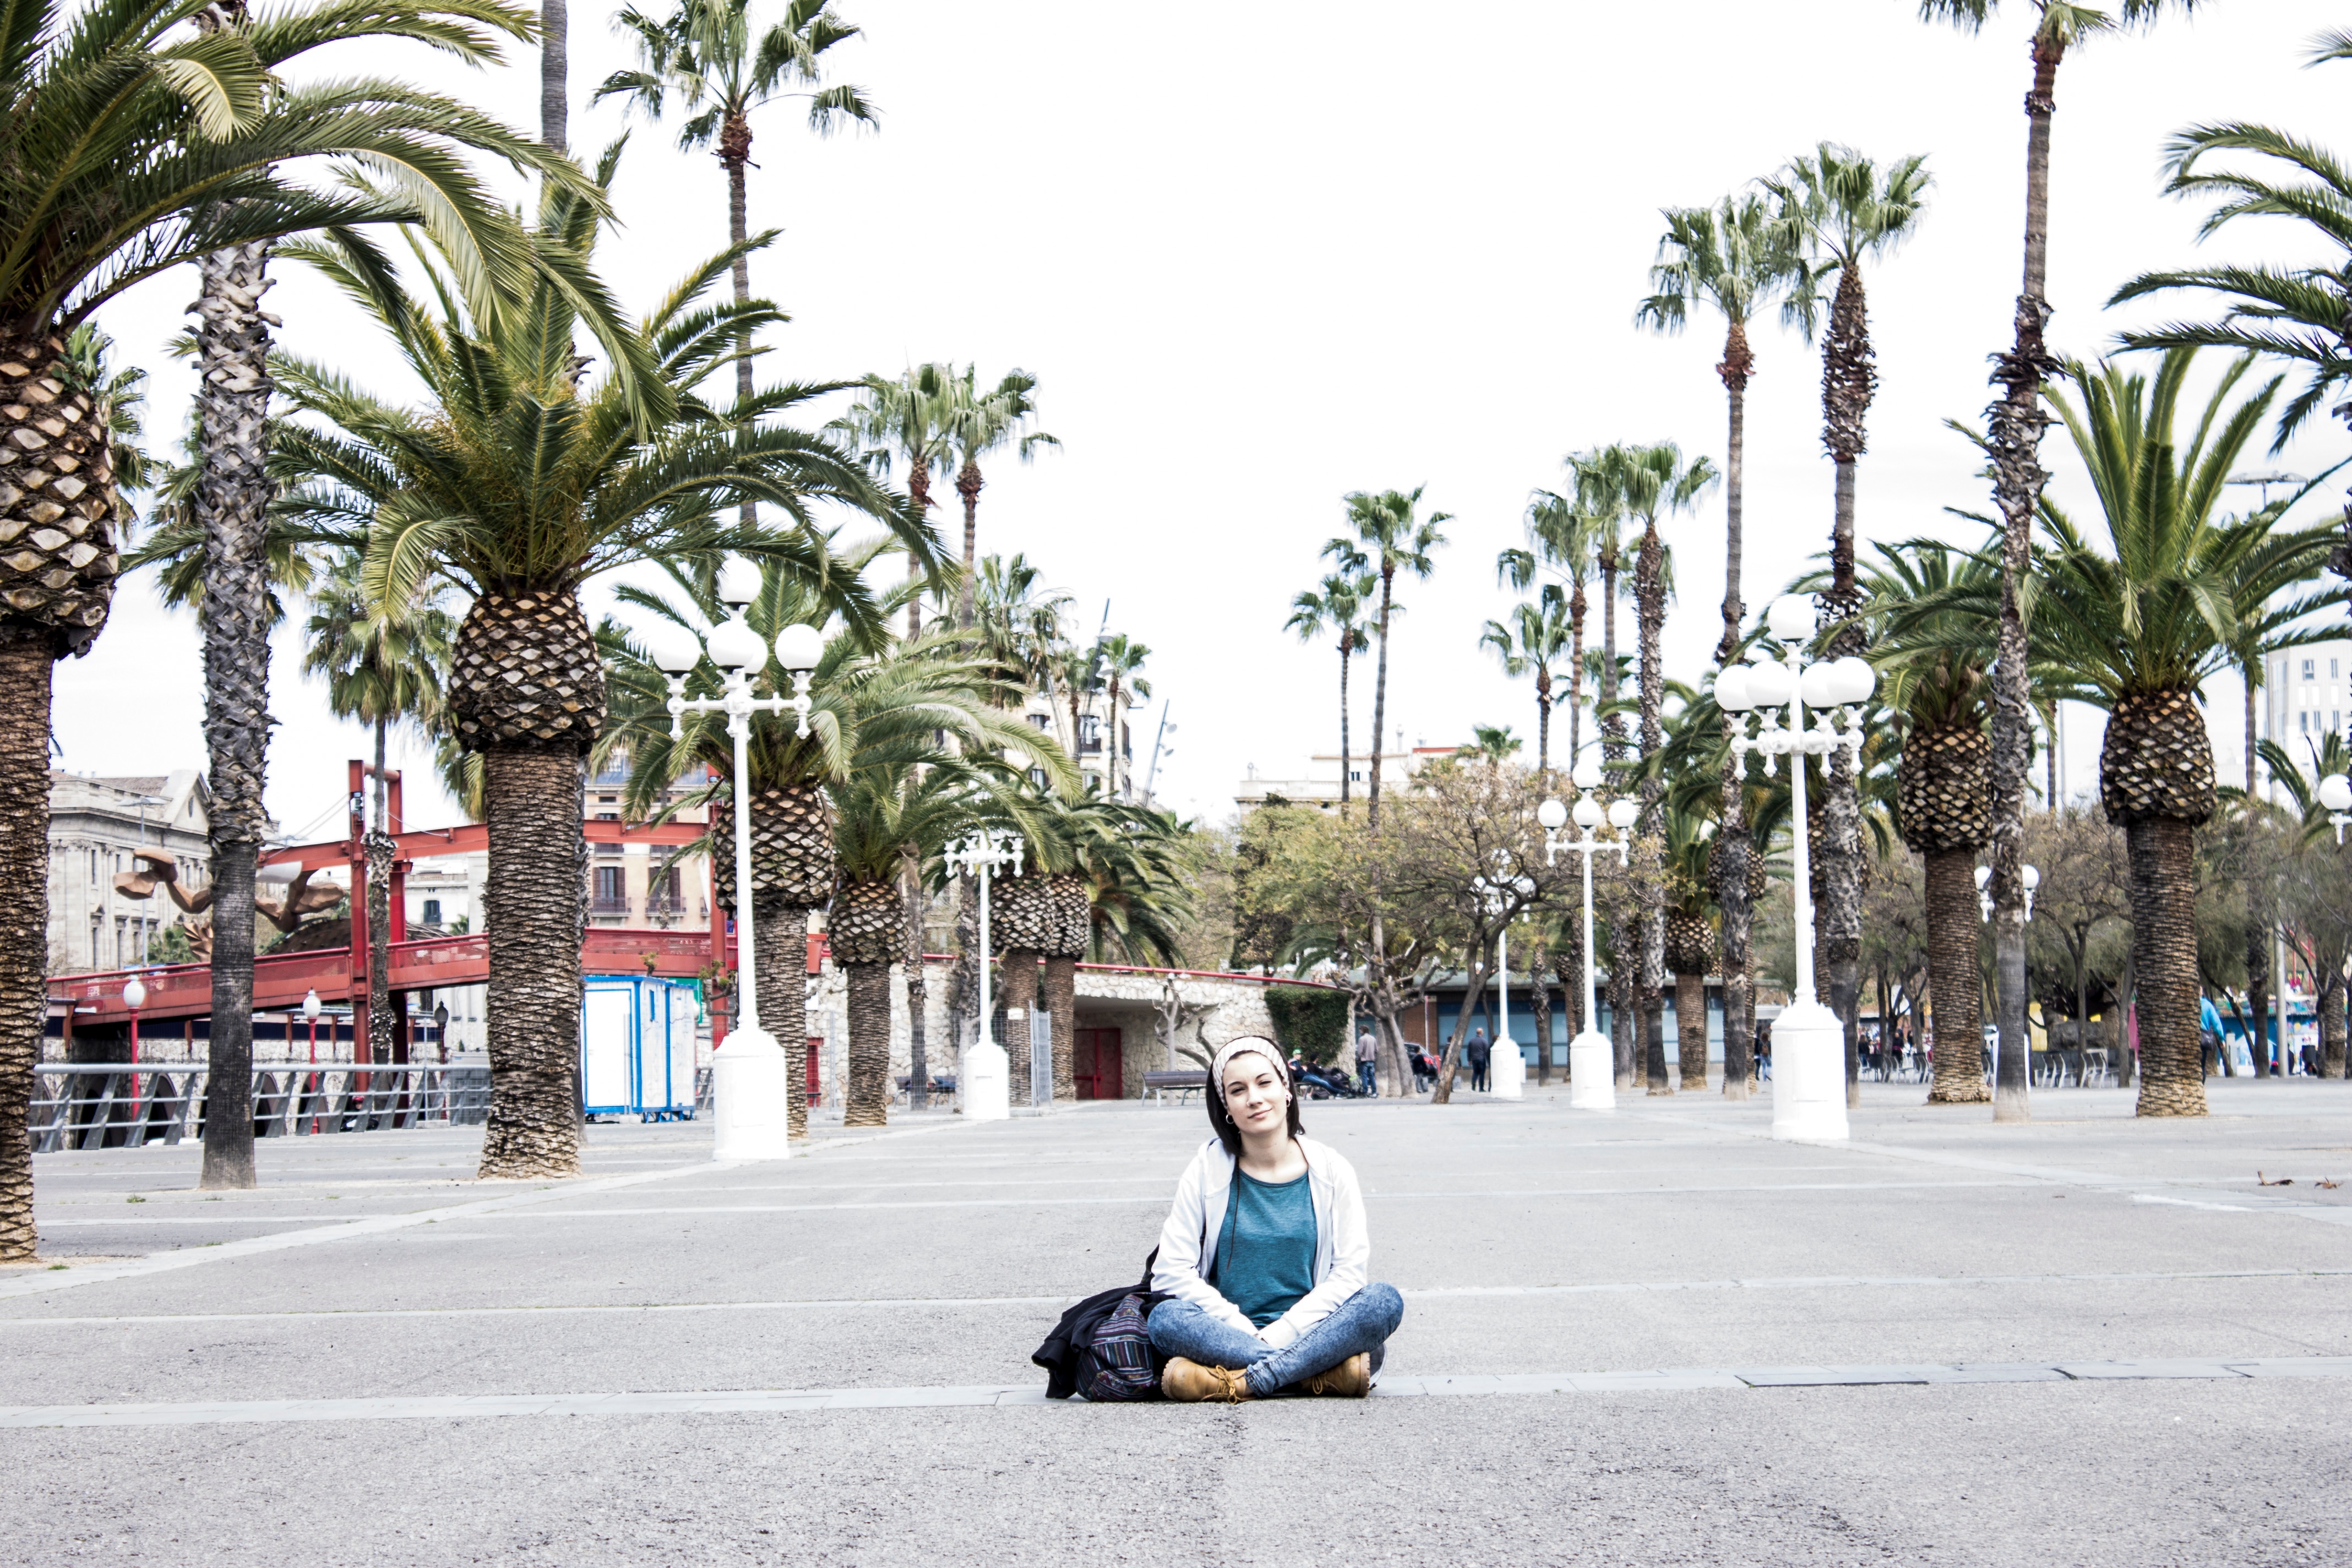
pedestrian, boardwalk, road, street, city, walkway, downtown, vacation, travel, plaza, tourism, infrastructure, town square, arecales